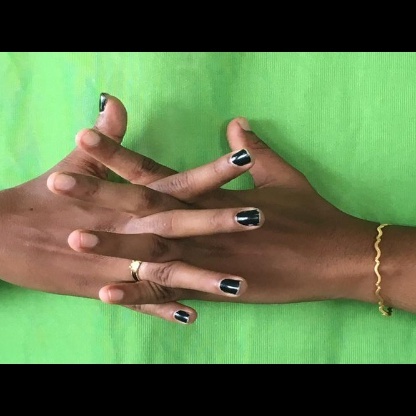
Mudra: Karkatta